Pocketknife

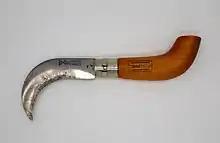
A typical pruning knife, made by Opinel

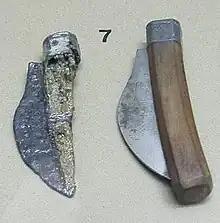
Roman pocketknife: original with a modern reconstruction beside it

The earliest known pocketknives date to at least the early Iron Age. A pocketknife with a bone handle was found at the Hallstatt Culture type site in Austria, dating to around 600–500 BCE. Iberian folding-blade knives made by indigenous artisans and craftsmen and dating to the pre-Roman era have been found in Spain. Many folding knives from the Viking Age have been found. They carried some friction binders, but more often they seem to have used folding knives that used a closure to keep the blade open.